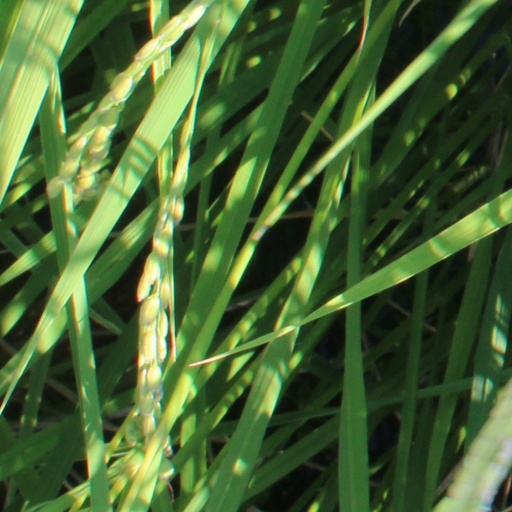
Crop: rice